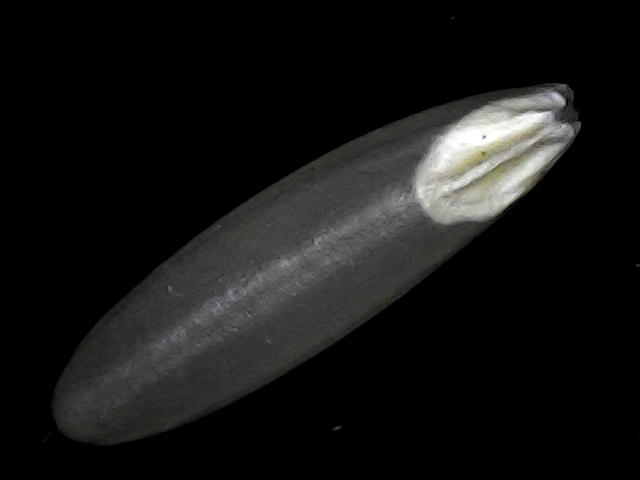
Rice variety: BRRI102